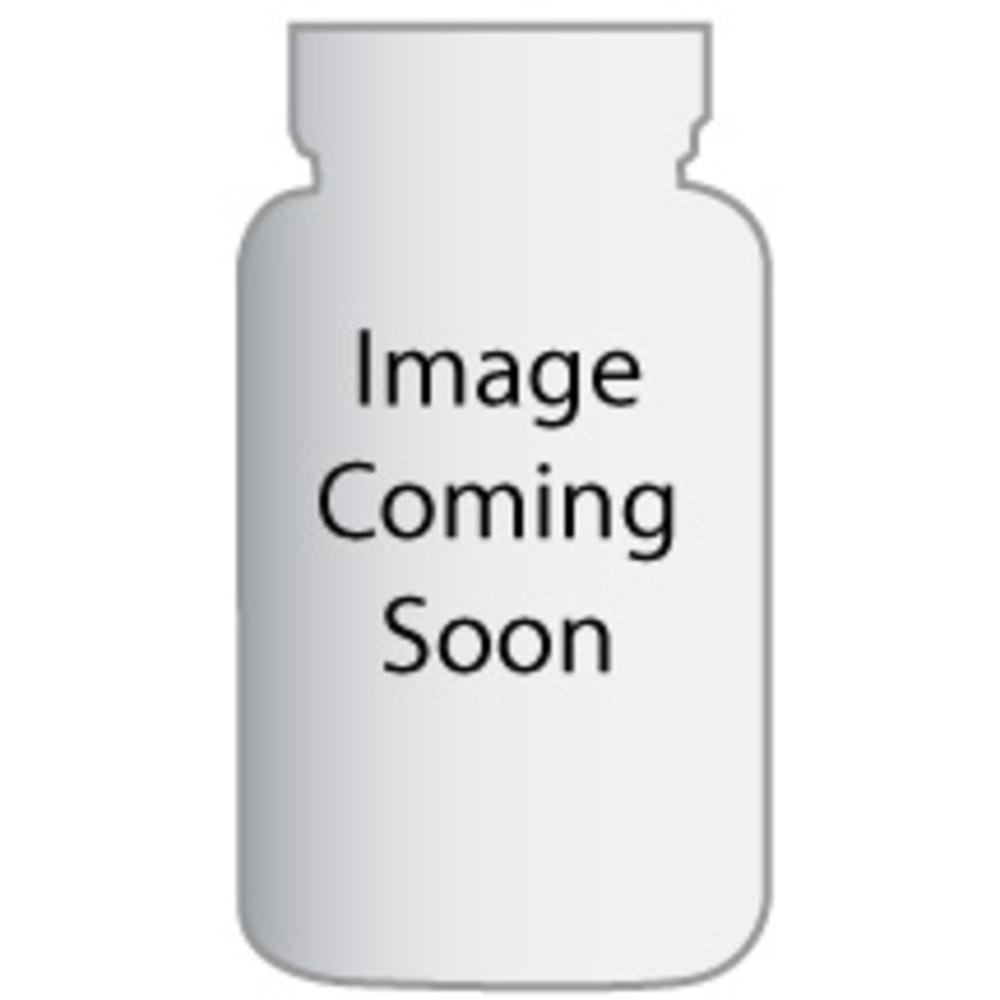
Item Name: Field Day Beans, Og, Veg Black Refrd, 15-Ounce (Pack of 12)
Bullet Point 1: Simmered to perfection with a hint of jalapeño and sea salt, use these beans in your favorite Mexican recipes including taco dips, burritos, tostadas, and more
Bullet Point 2: With a good source of protein and fiber in every serving, you won’t have to worry about having one too many Mexican nights
Bullet Point 3: Field Day Organic Vegetarian Refried Black Beans have all the things you love about black beans, now refried
Value: 180.0
Unit: oz

Price: 48.43